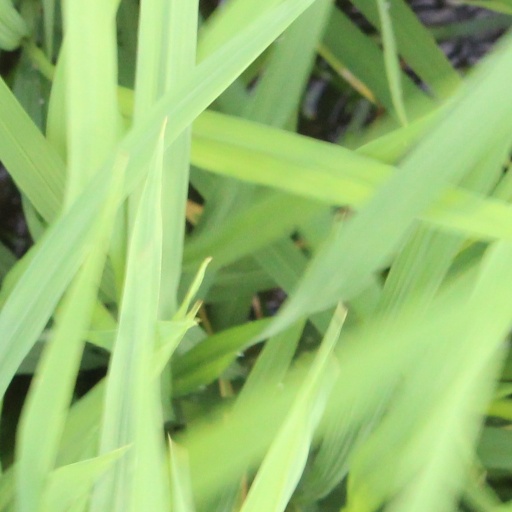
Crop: rice